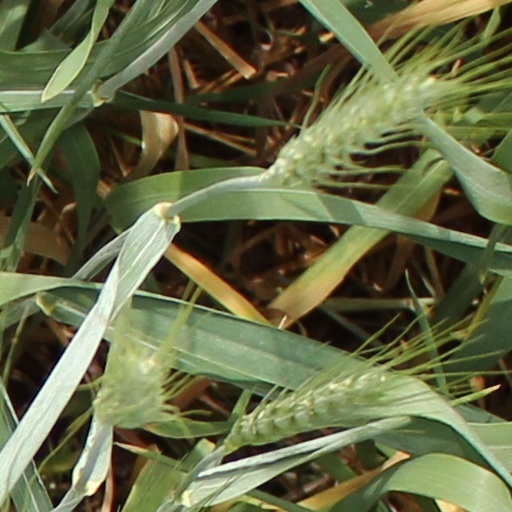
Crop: wheat